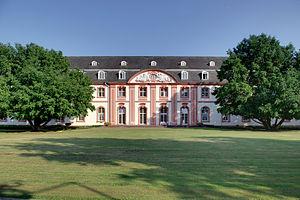
Trèves (Allemagne), Aile ouest de l'ancienne abbaye bénédictine Sainte-Hermine, édifiée vers 1740 par Caspar Kretschmar, à l'époque de l'abbesse Marie von der Beeck. Aujourd'hui ""Vereinigte Hospitien"" (""hospices unis"")"
L’abbaye Sainte-Irmine est une ancienne abbaye bénédictine féminine dont les bâtiments subsistent à Trèves, au lieu-dit Ören, dans le quartier Mitte-Gartenfeld, le long de la Moselle, et correspondent, pour l'église à la collégiale Sainte-Irmine, et pour les bâtiments aux Vereinigte Hospitien.